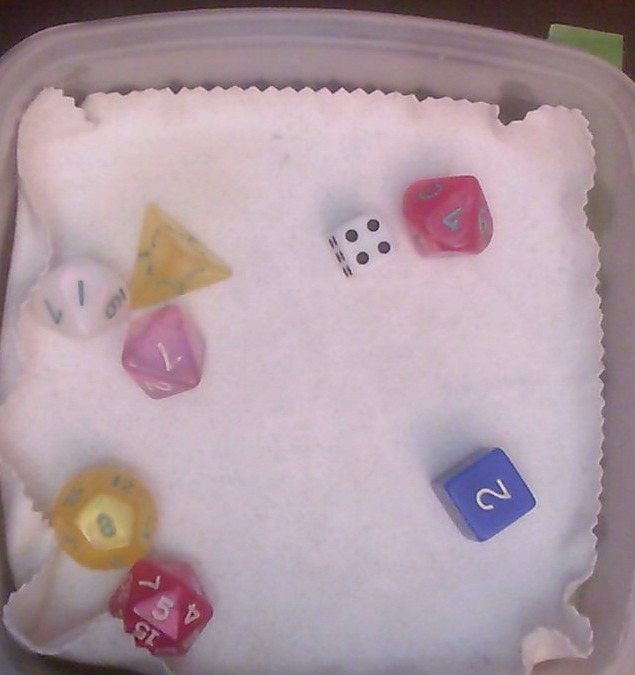
Dice in frame:
type: d4
value: 1
type: d6
value: 1
type: d6
value: 1
type: d8
value: 1
type: d10
value: 1
type: d10
value: 1
type: d12
value: 1
type: d20
value: 1
Label source: human
Face values trusted: no